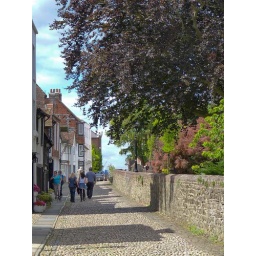
Another street scene taken in the town of Rye. The churchyard is behind the wall on the right.